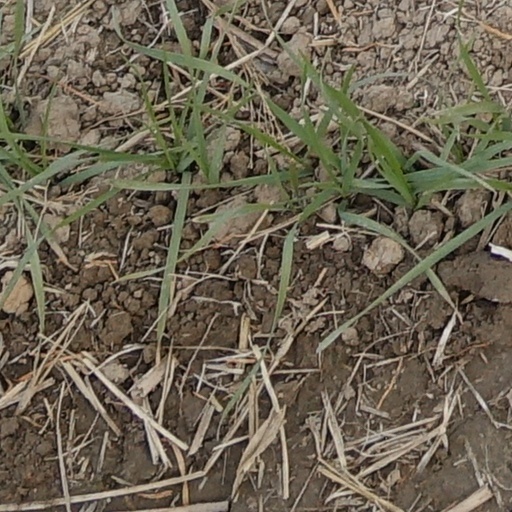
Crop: wheat